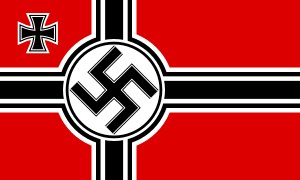
Kriegsmarine
Kriegsmarinens officielle flag mellem 1935 og 1945
Kriegsmarine var Nazi-Tysklands flåde fra 1935 til 1945. Kriegsmarine var kun en skygge af den kejserlige flåde under 1. verdenskrig. Grundet Versaillestraktaten måtte forgængeren Reichsmarine kun have seks skibe på højst 10.000 tons. For at omgå Versaillestraktaten byggede Tyskland såkaldte lommeslagskibe der på papiret var under 10.000 tons, men man havde snydt lidt med vægten. Først fra 1935 begyndte oprustningen af Kriegsmarine med slagskibe og de ligeså forbudte ubåde. Kriegsmarines konkurrent Royal Navy var talmæssig overlegen, men til gengæld var de tyske fartøjer af nyere og bedre design. Hitlers hovedmodstandere var Frankrig og Sovjetunionen, så den tyske oprustning nedprioriterede Kriegsmarine; dog byggede man fire topmoderne slagskibe af prestigegrunde. Dette var et eklatant ressourcemisbrug: af Bismarcks stål kunne man fremstille 1.426 kampvogne, de 2.065 søfolk om bord kunne bemande 44 ubåde, sekundærbestykningen kunne beskytte en større tysk provinsby mod RAF's natbombefly, og dets brændstofforbrug kunne dække et af Luftwaffes Geschwaders.